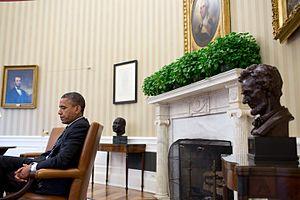
L’abolition de l'esclavage consiste à interdire juridiquement l'esclavage. Des exemples ponctuels et localisés d'affranchissement, l'interdiction légale de l'esclavage, étendue à toutes les catégories de population.